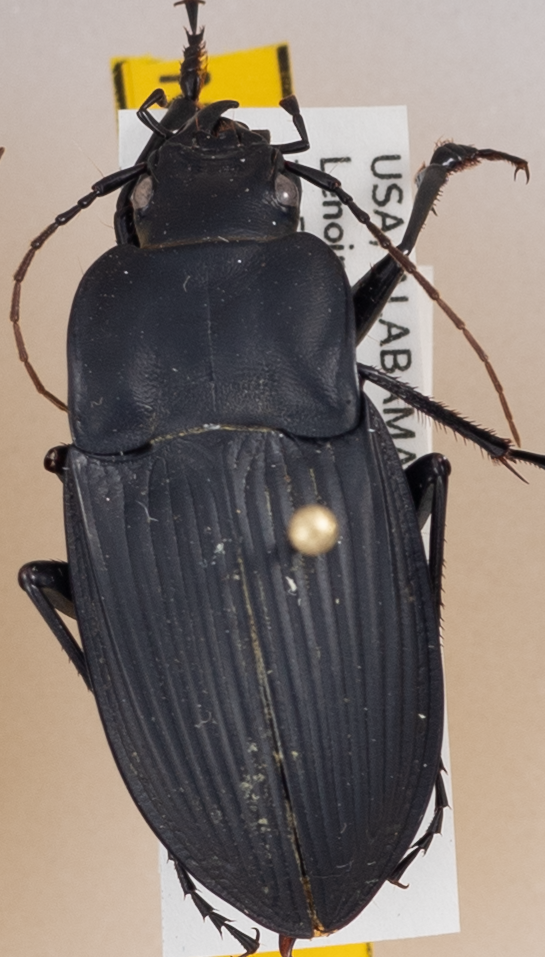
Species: Dicaelus dilatatus dilatatus
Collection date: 2017-05-24
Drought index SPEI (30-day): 0.95
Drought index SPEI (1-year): -0.82
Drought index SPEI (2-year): -0.114